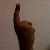
The image shows a hand gesture representing the number 1 in Indian Sign Language.